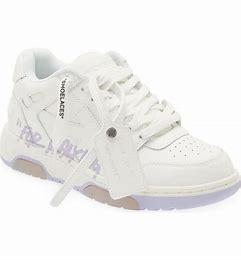
Brand: Off-White
Model: Off Out Of Office For Walking